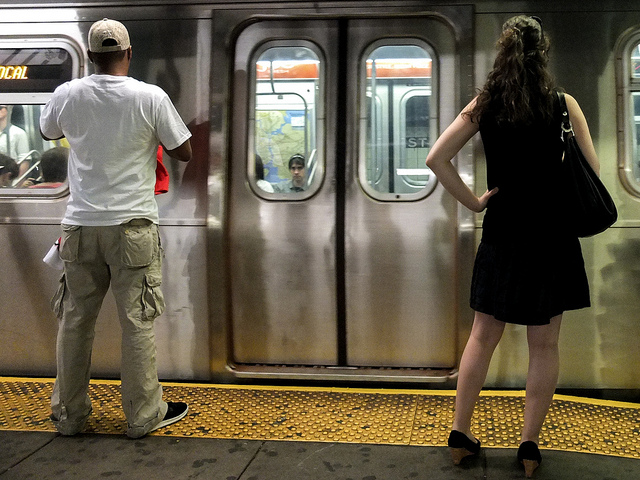
A man and a woman standing in front of a train.

Two people standing in front of a train.